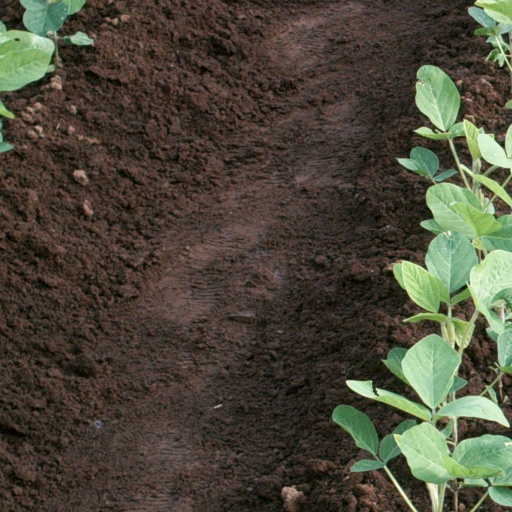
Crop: soybean